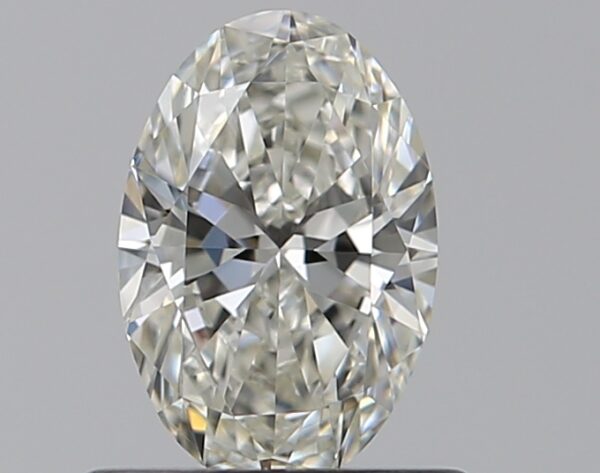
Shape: oval
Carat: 0.52
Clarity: VVS1
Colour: I
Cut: EX
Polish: EX
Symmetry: VG
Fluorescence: N
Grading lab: GIA
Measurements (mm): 6.69 x 4.46 x 2.71